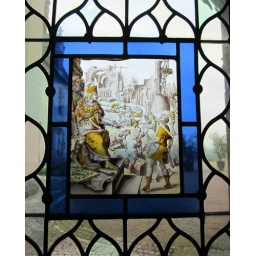
King directs the builders - painted glass image in leaded glass window